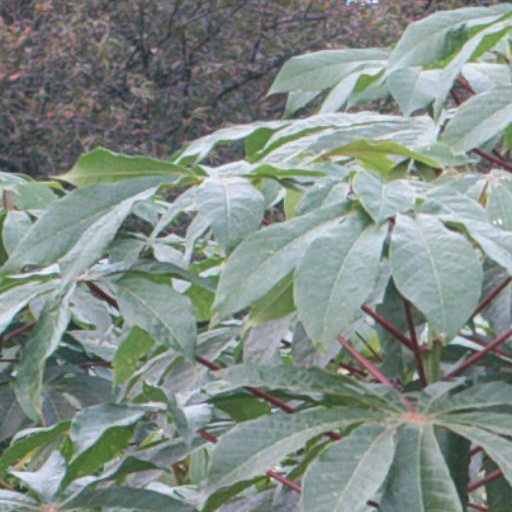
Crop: cassava